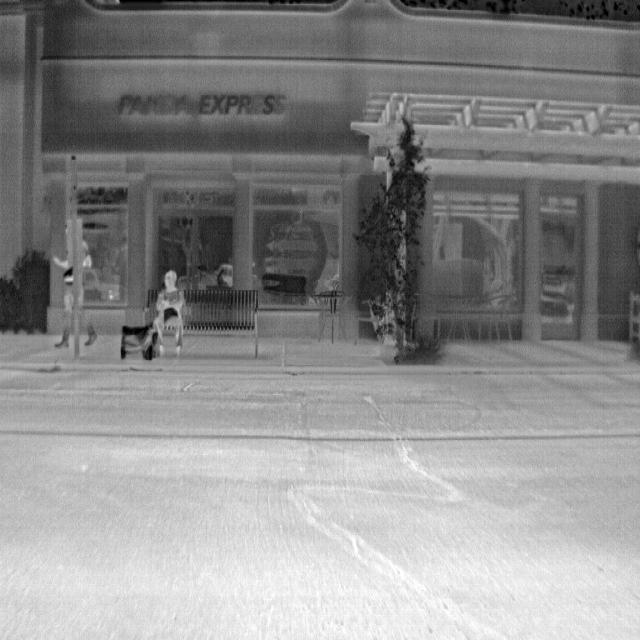
Detected objects:
label: person
label: person